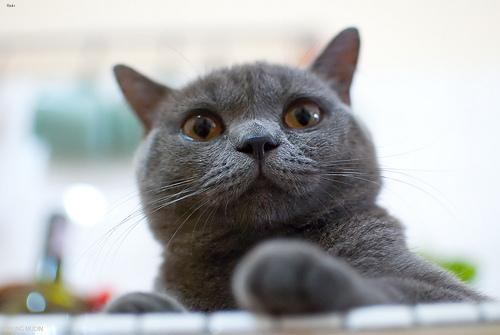
Breed: British Shorthair